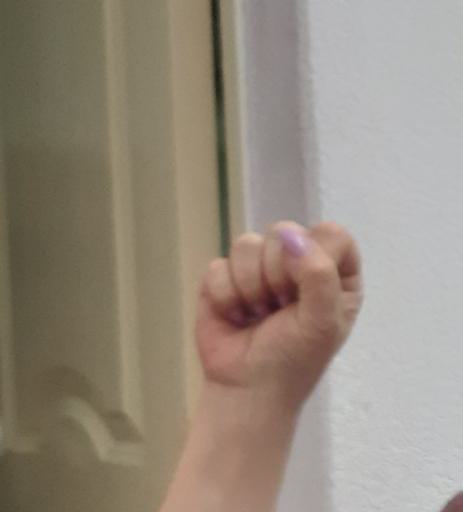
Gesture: fist